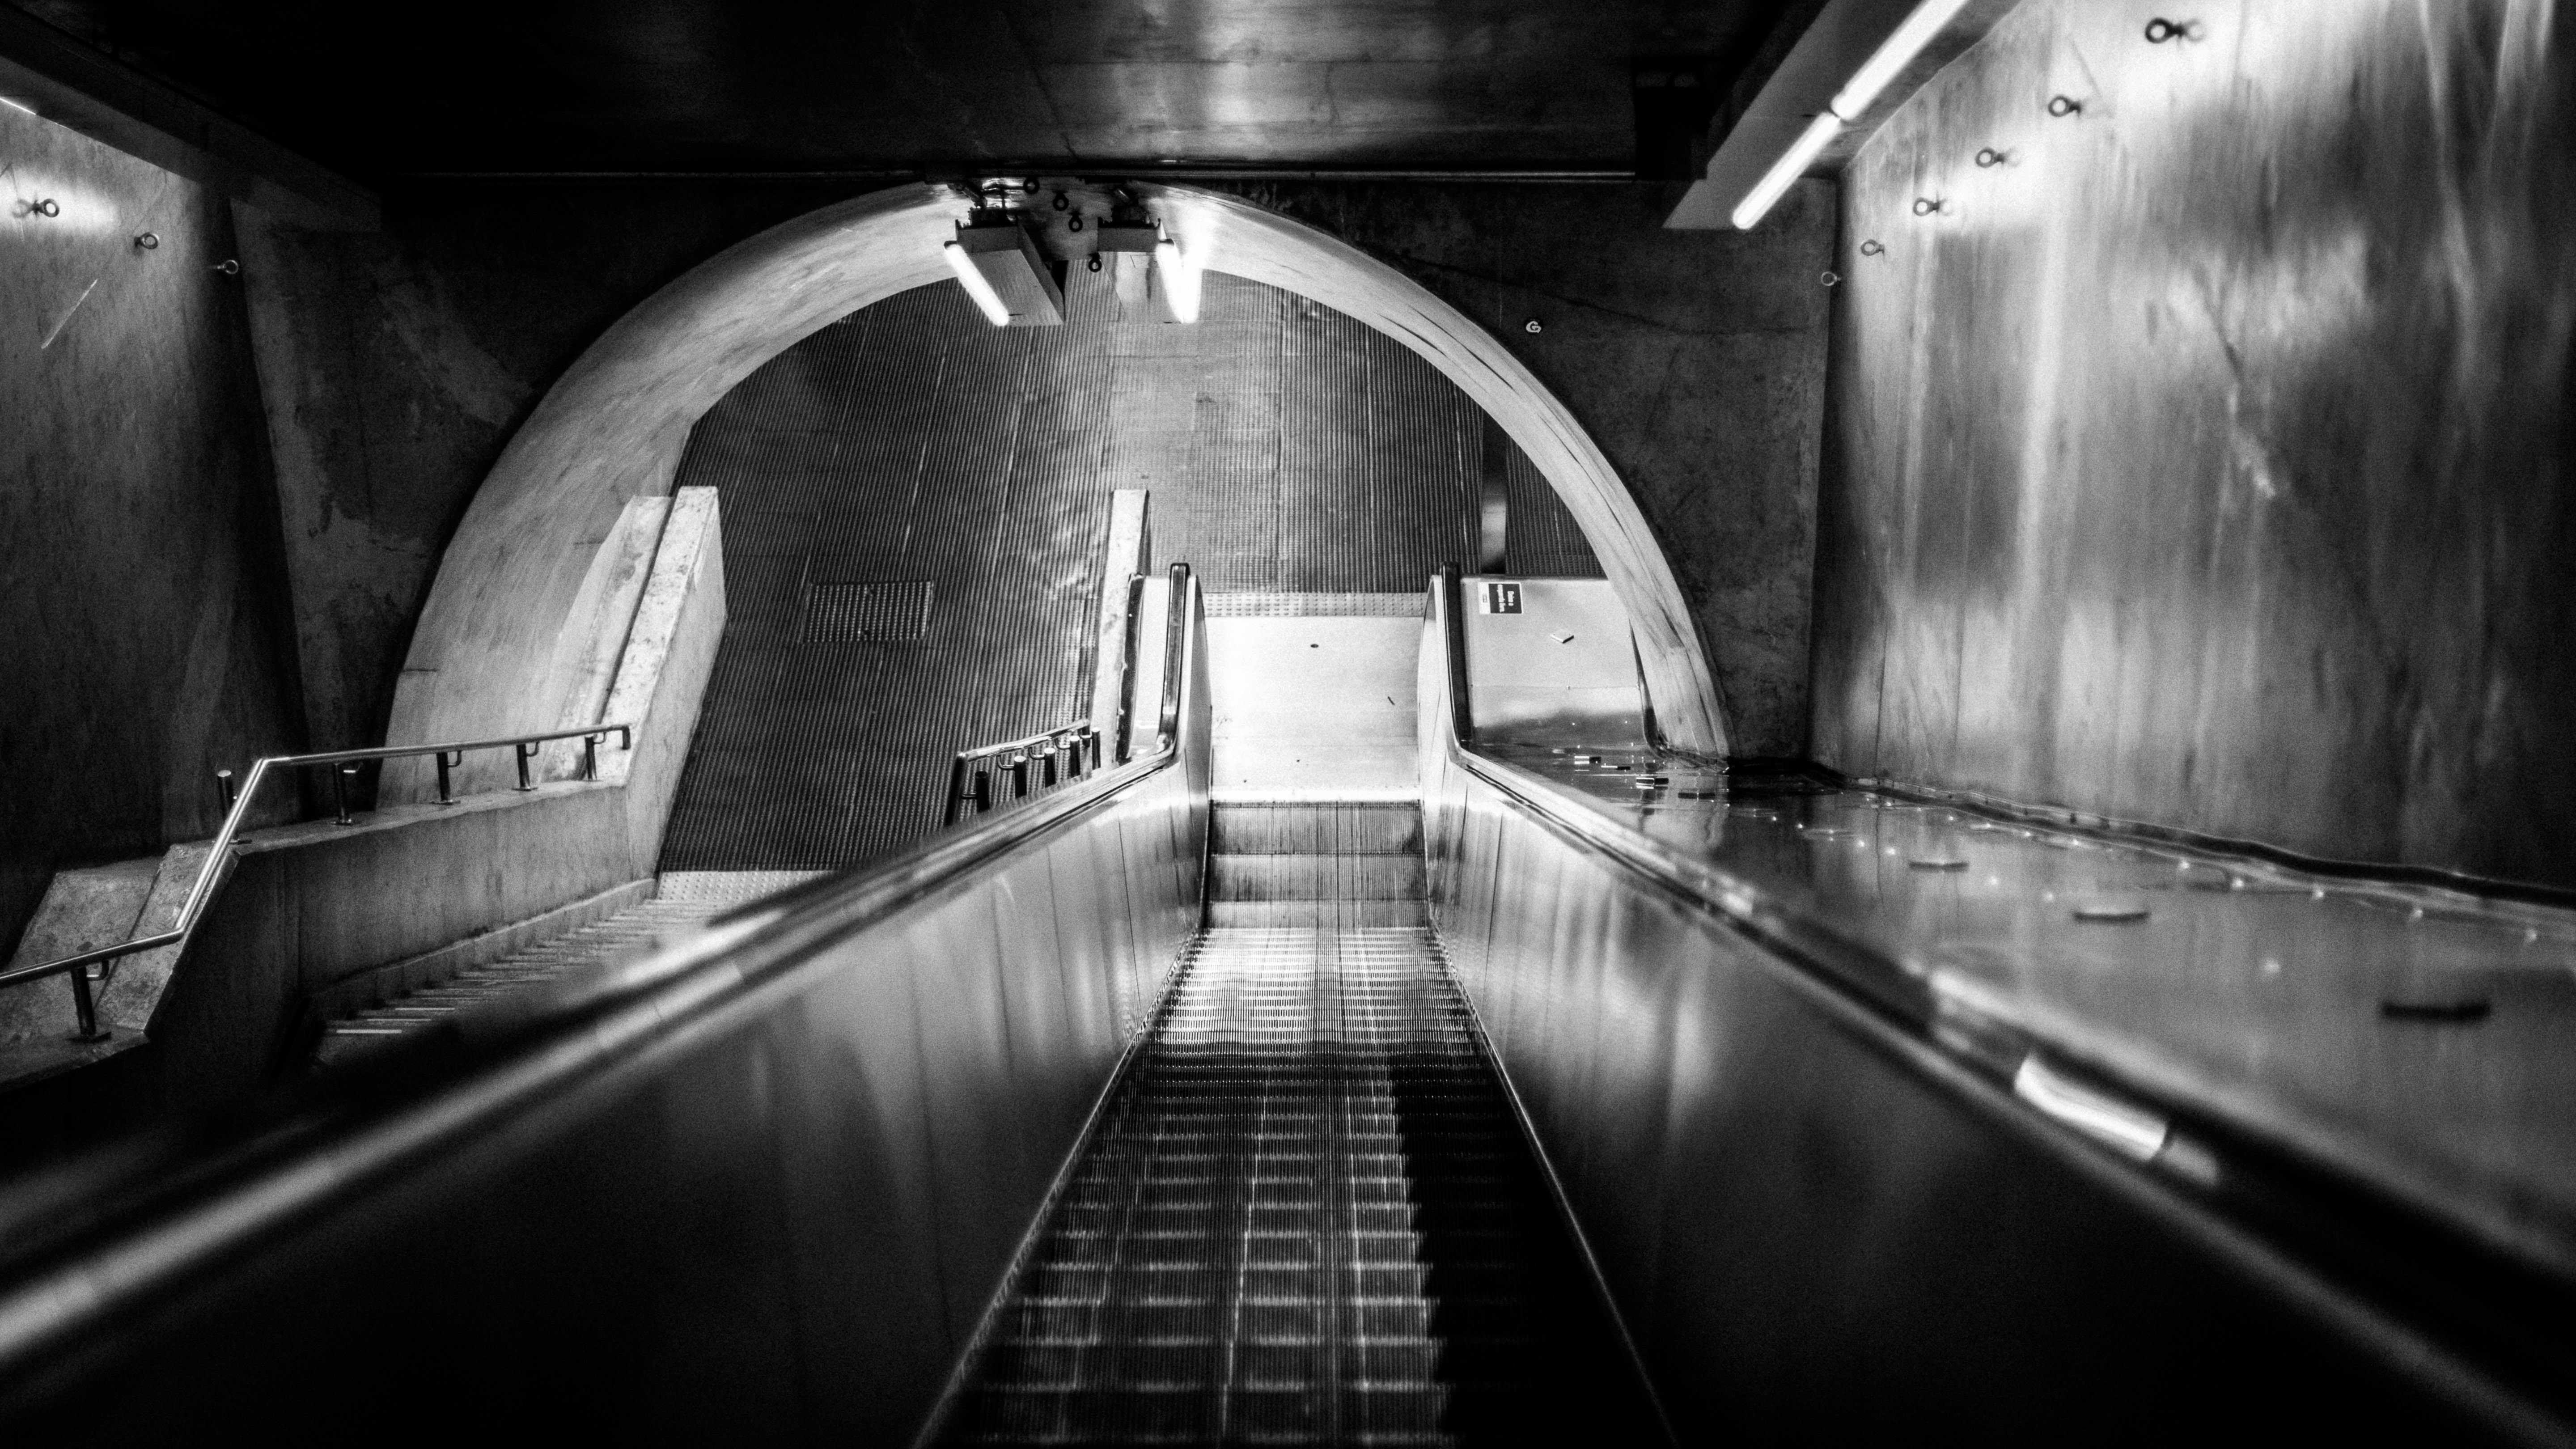
light, black and white, white, photography, tunnel, darkness, black, monochrome, infrastructure, symmetry, monochrome photography, film noir